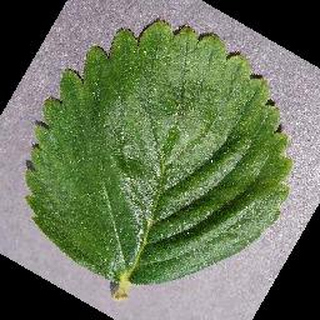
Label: healthy_strawberry